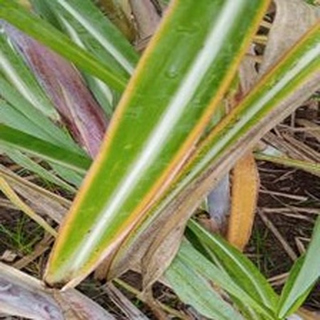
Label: sugarcane_yellow_leaf_disease